Brindavana

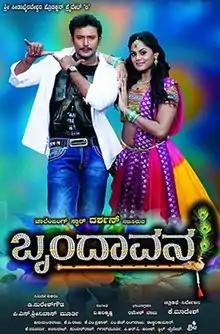
Film poster

romantic action comedy film starring Darshan, Karthika Nair, Milana Nagaraj and also featuring Saikumar and Sampath Raj. The film was directed by K Madesh and produced by Suresh Gowda. The soundtrack was composed by V. Harikrishna and the cinematography was by Ramesh Babu. it is remake of the 2010 Telugu film "Brindavanam". The film was later dubbed into Hindi as "Ghayal: The Power Man" by Sumeet Arts in 2014.